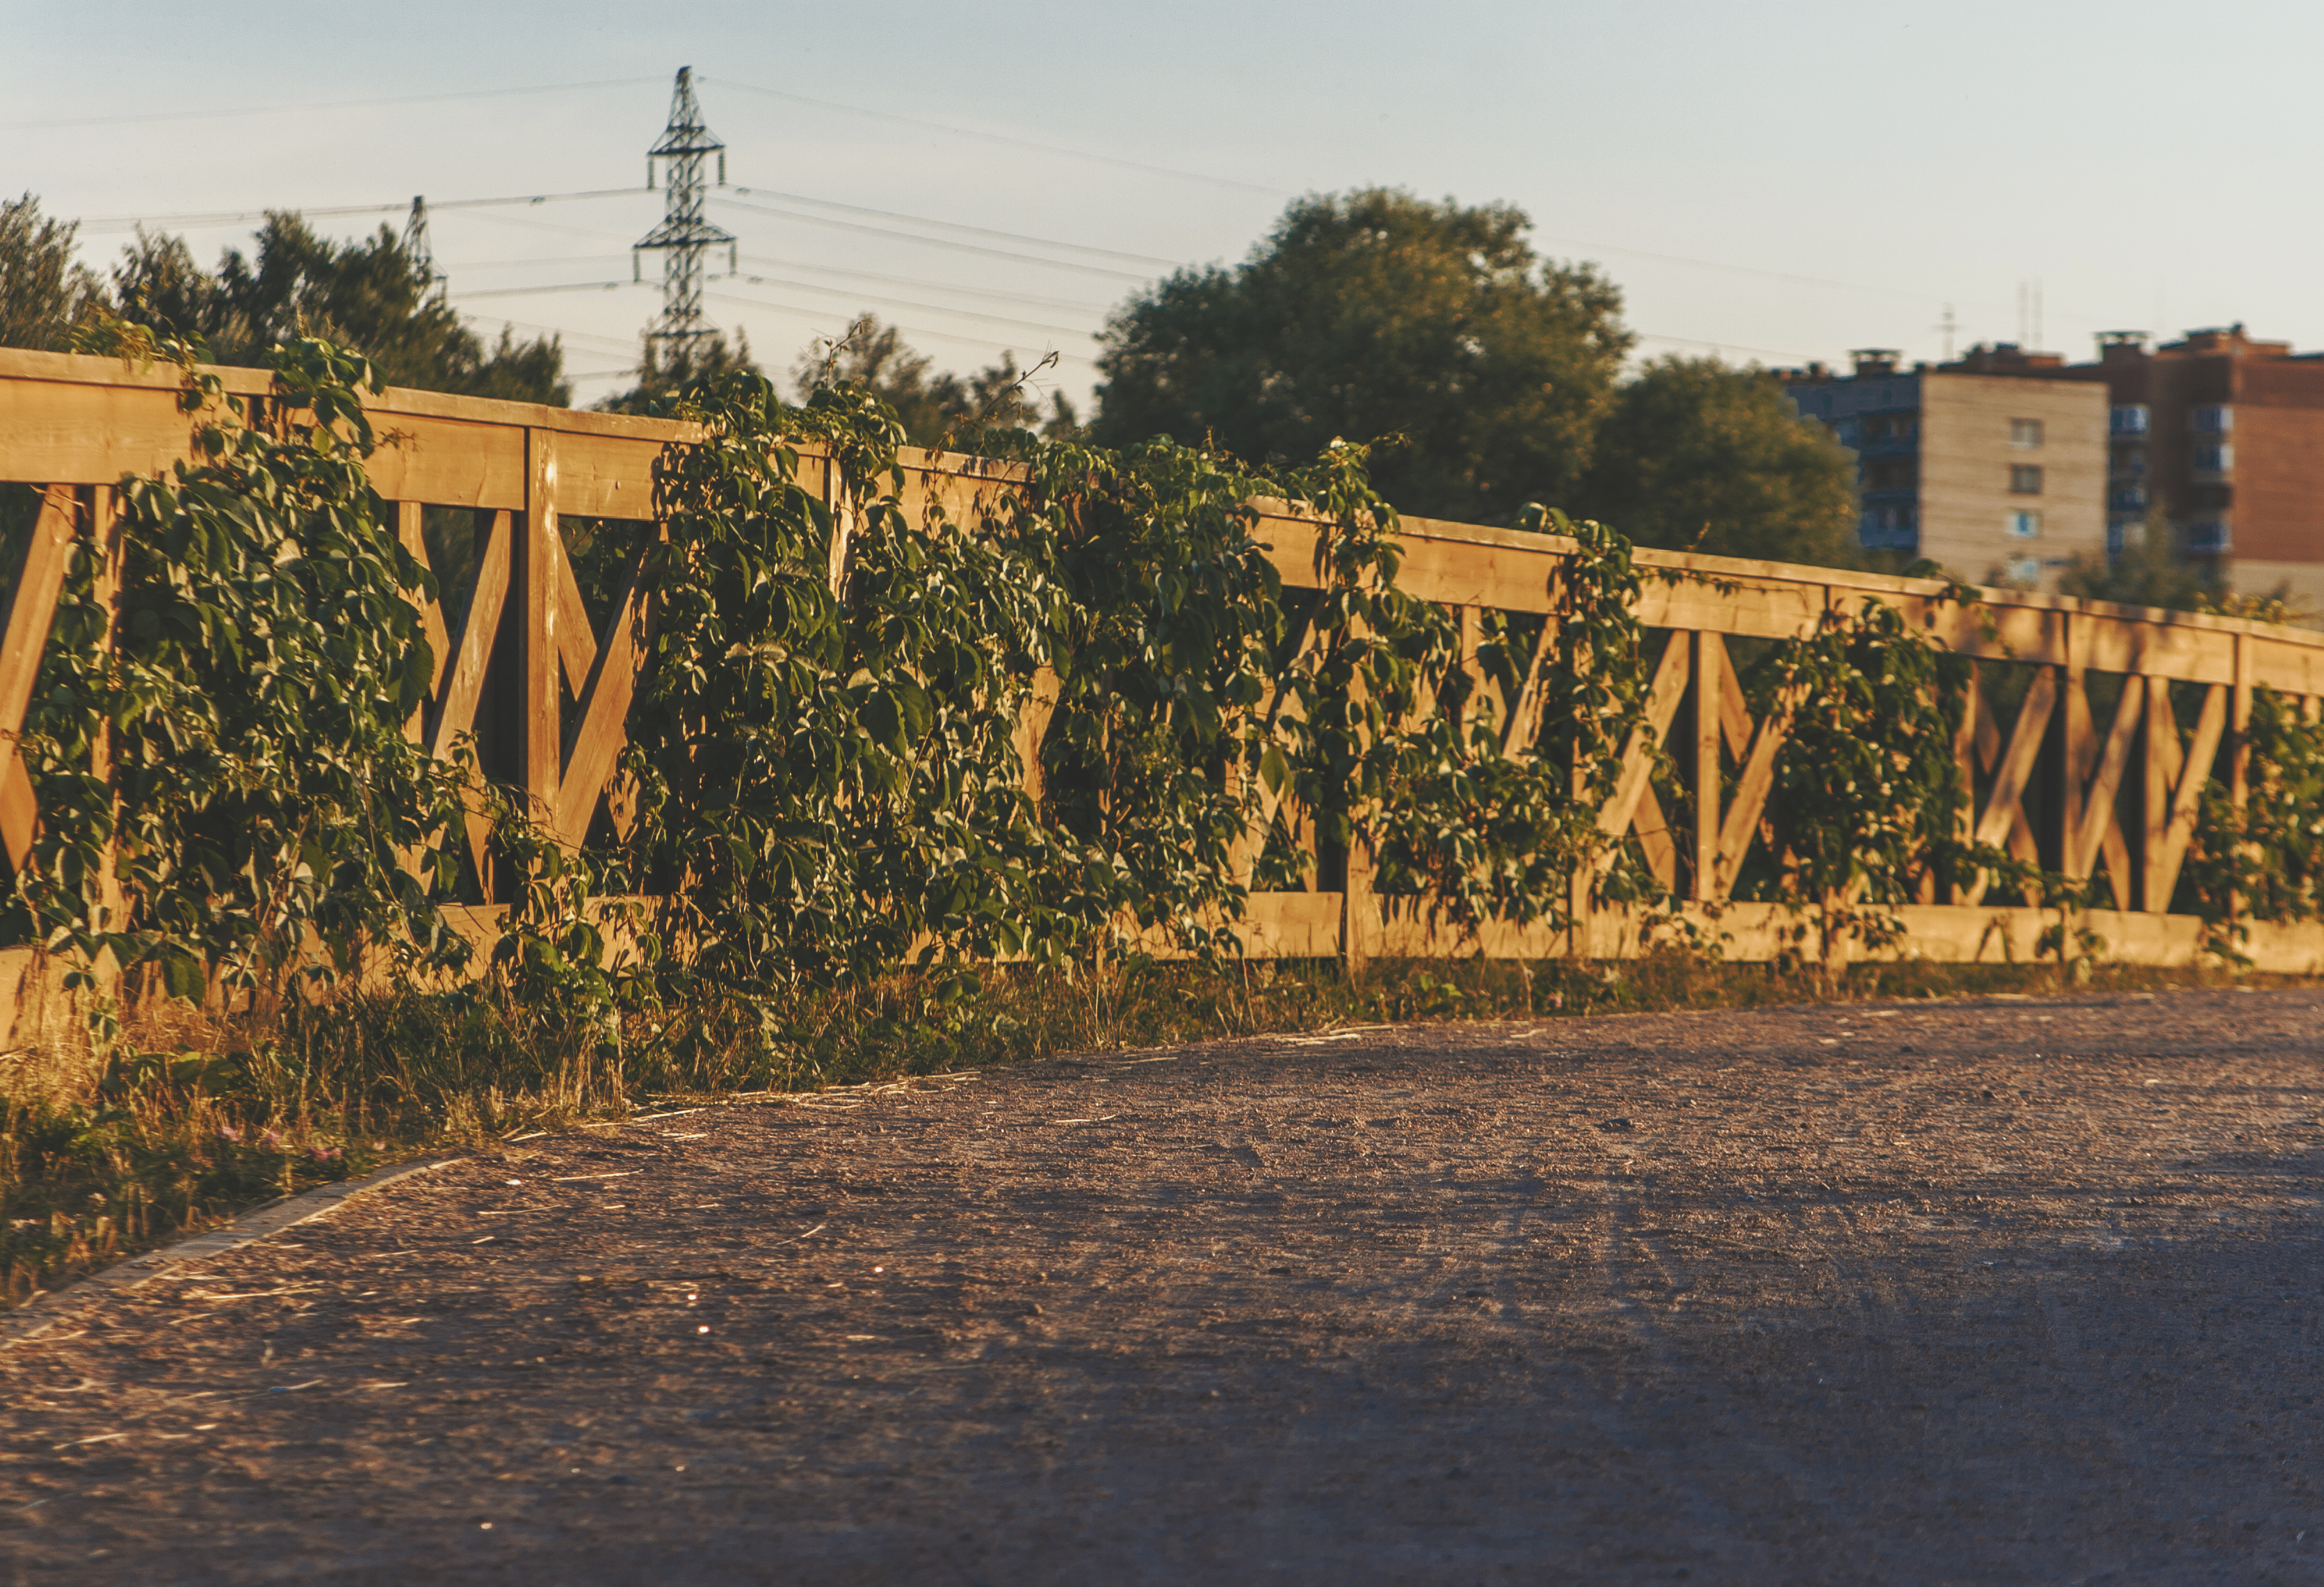
images, sky, plant, tree, wood, land lot, road surface, fence, asphalt, rolling, grass, natural landscape, agriculture, rural area, Tints and shades, landscape, road, horizon, grassland, shrub, overhead power line, track, electricity, facade, railway, wire fencing, soil, field, metal, prairie, evening, shadow, crop, suburb, stone wall, autumn, farm, city, street, pasture, reflection, sunset, transport, plantation